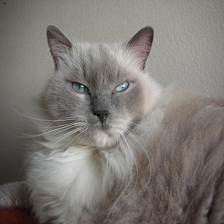
Species: cat
Breed: Ragdoll